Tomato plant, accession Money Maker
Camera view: vertical (180 deg); turntable rotation: 90 degrees
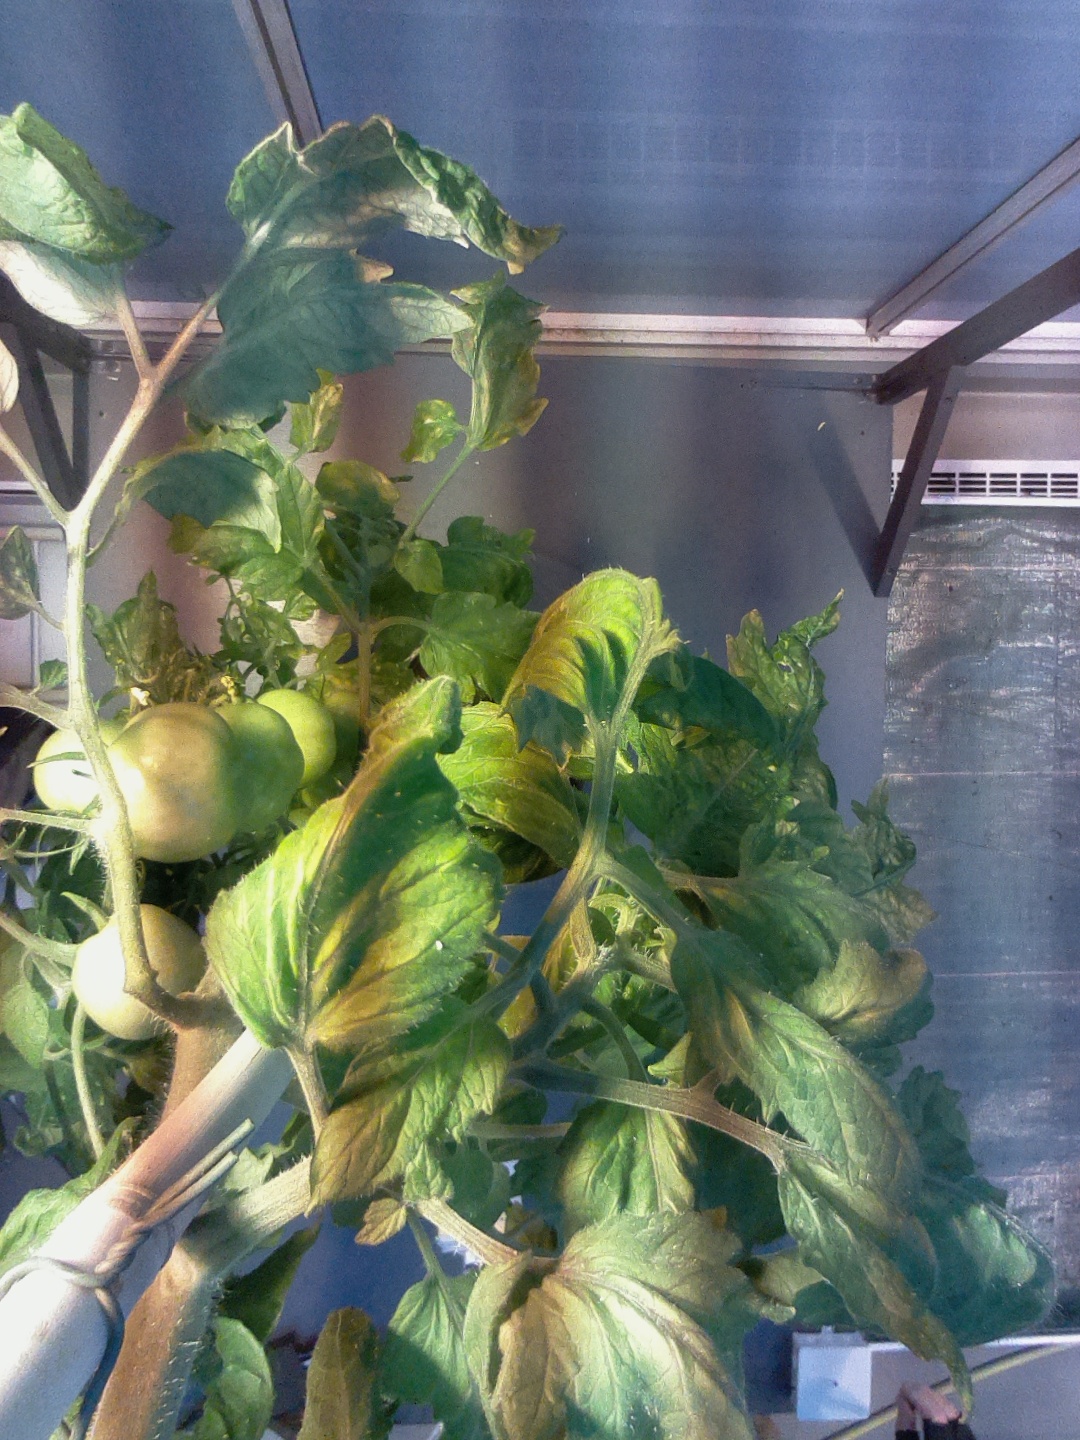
BBCH growth stage 78: 80% -90% of final fruit size